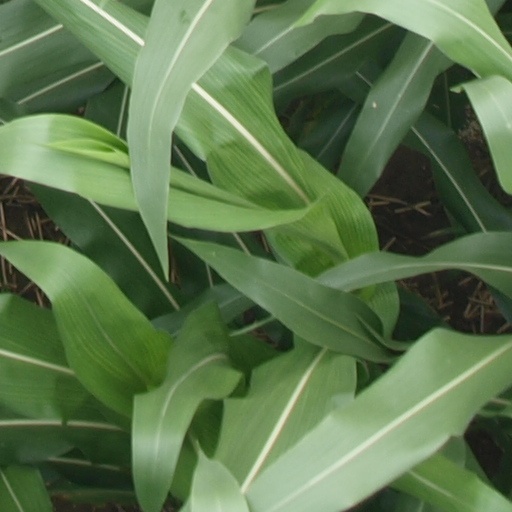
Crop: maize; corn